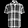
Label: Shirt